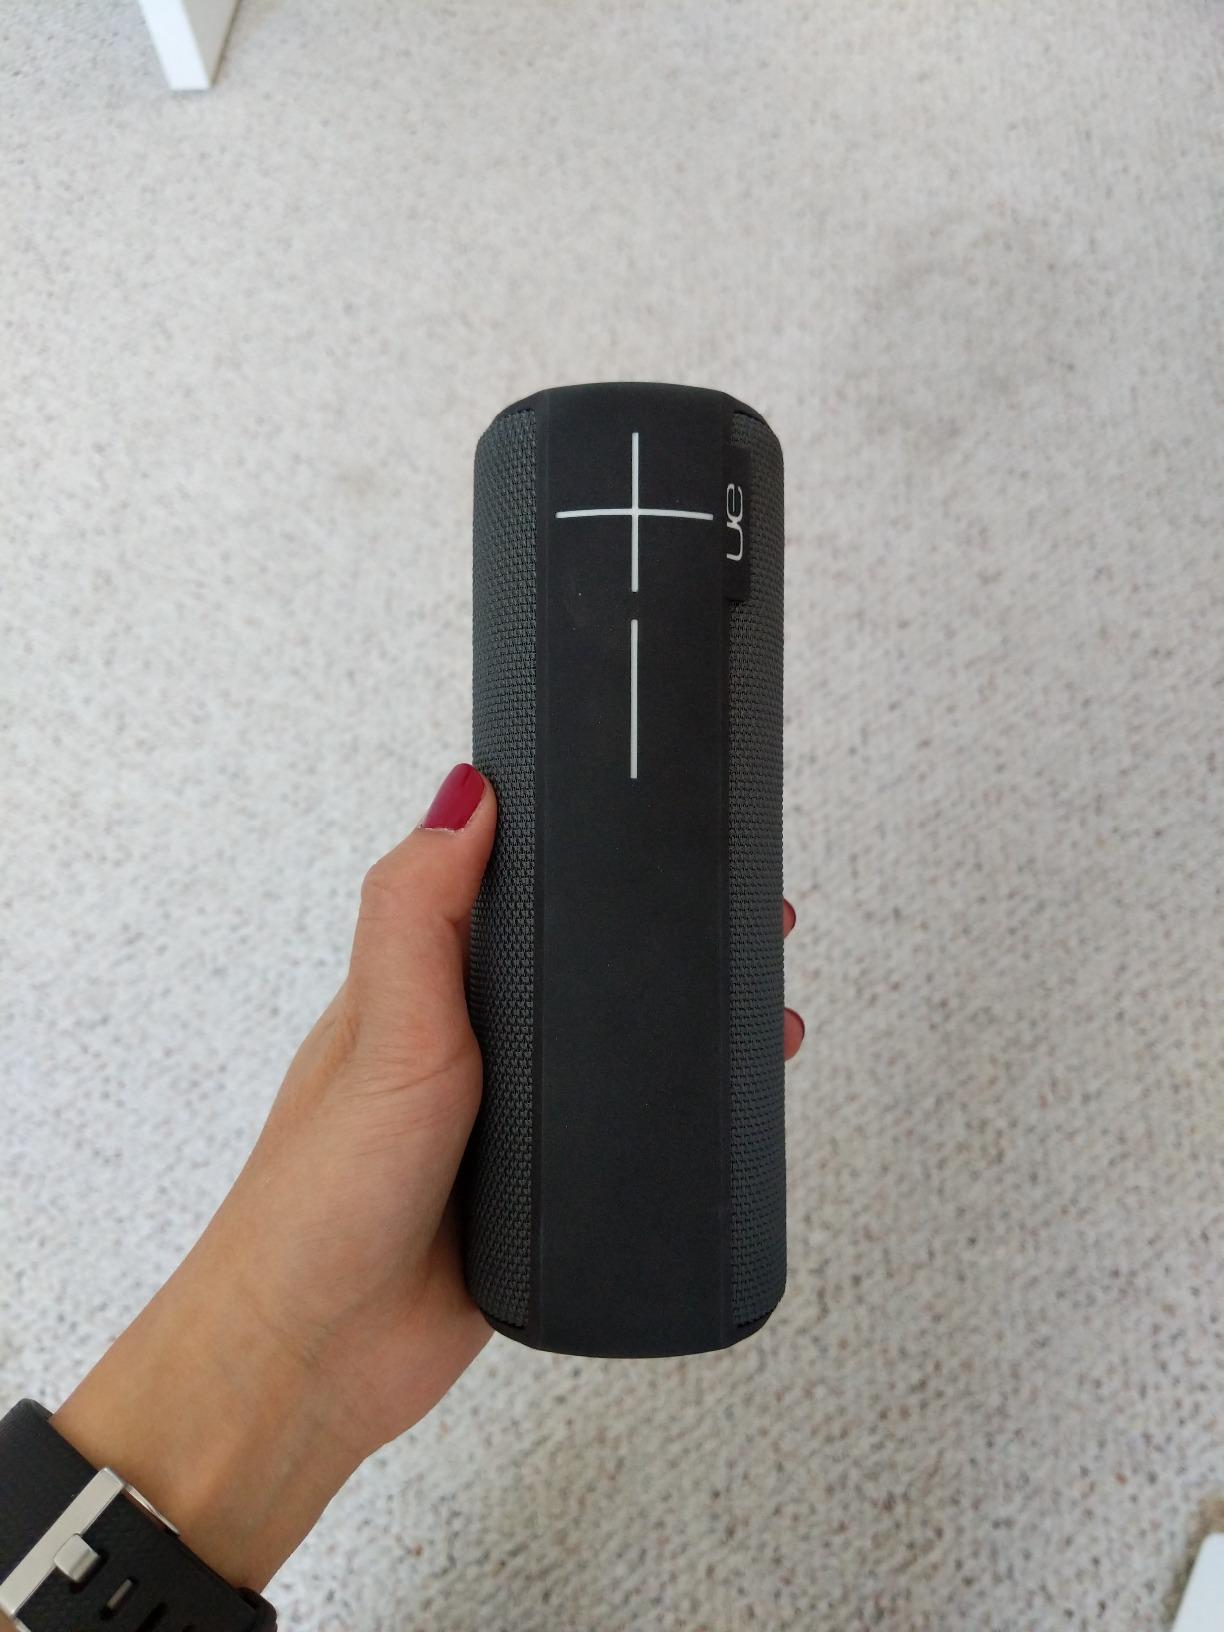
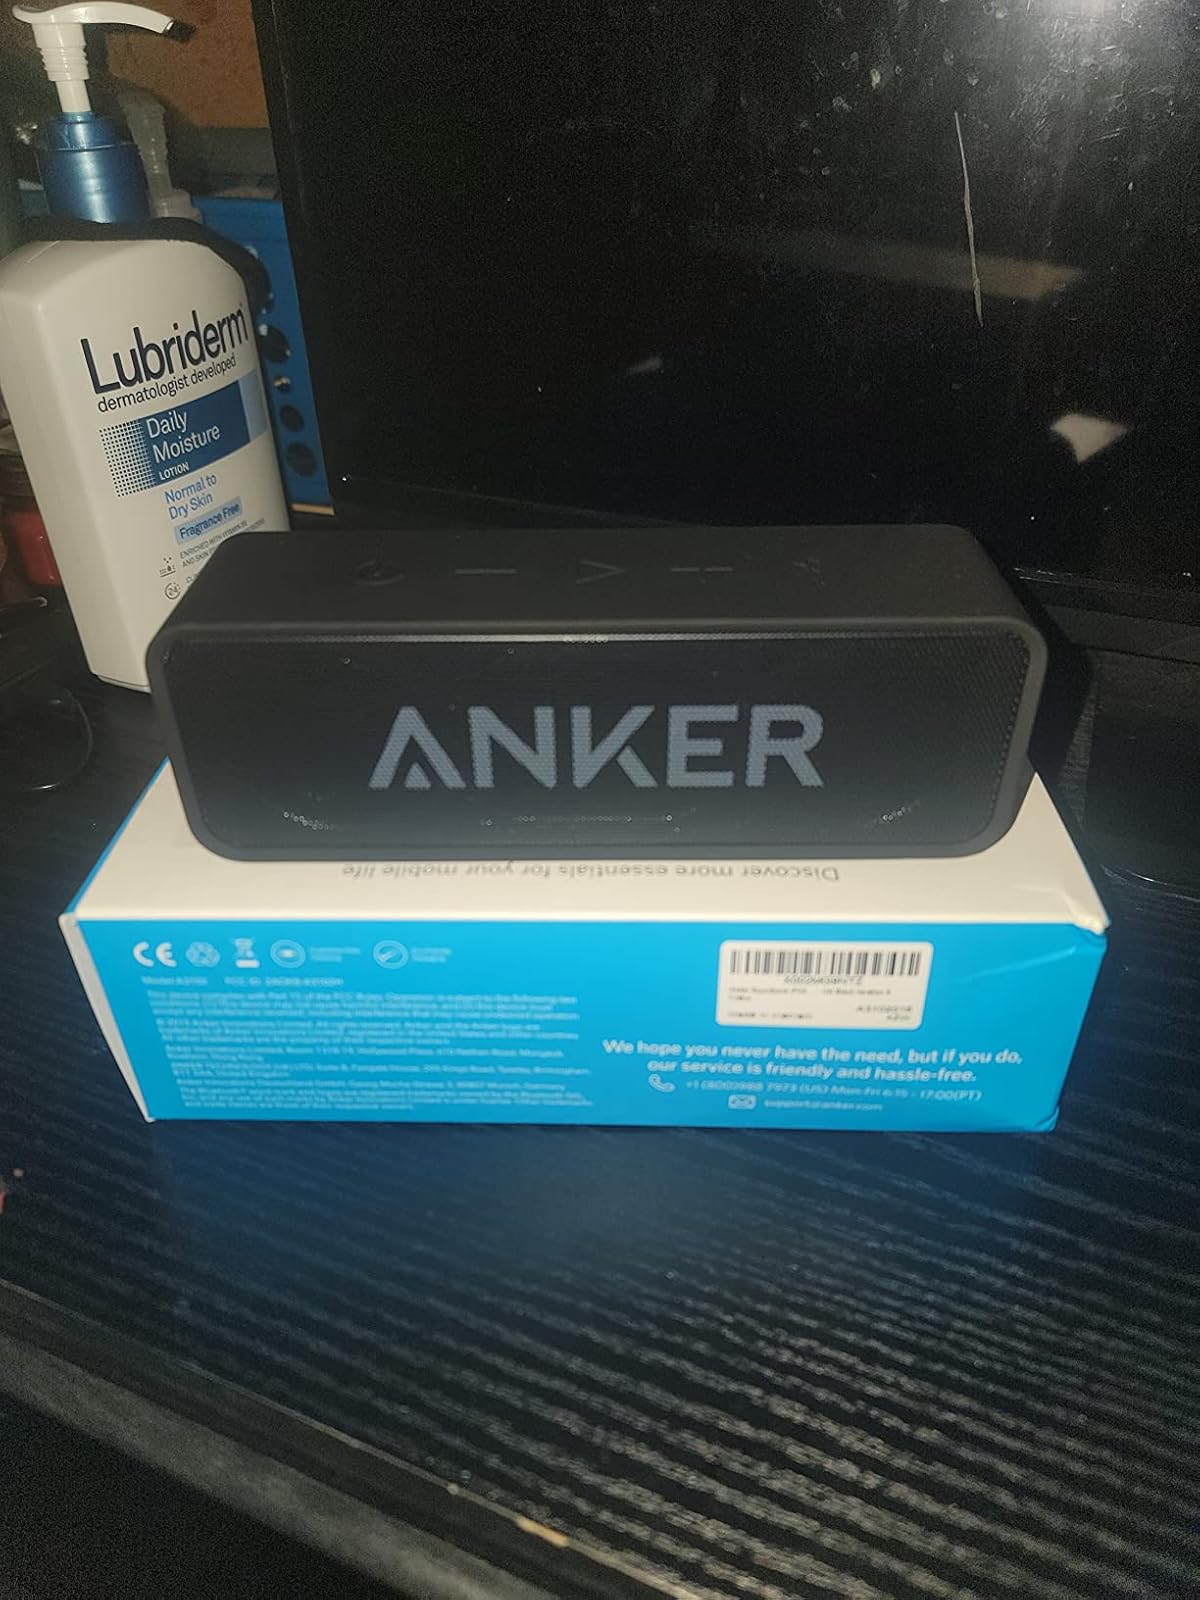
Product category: speaker
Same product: no